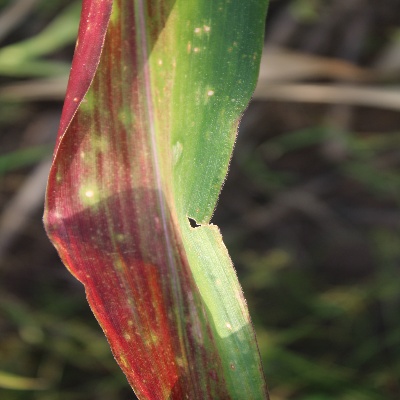
Crop: Maize
Condition: leaf spot